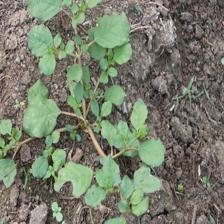
Label: BroadLeafWeed